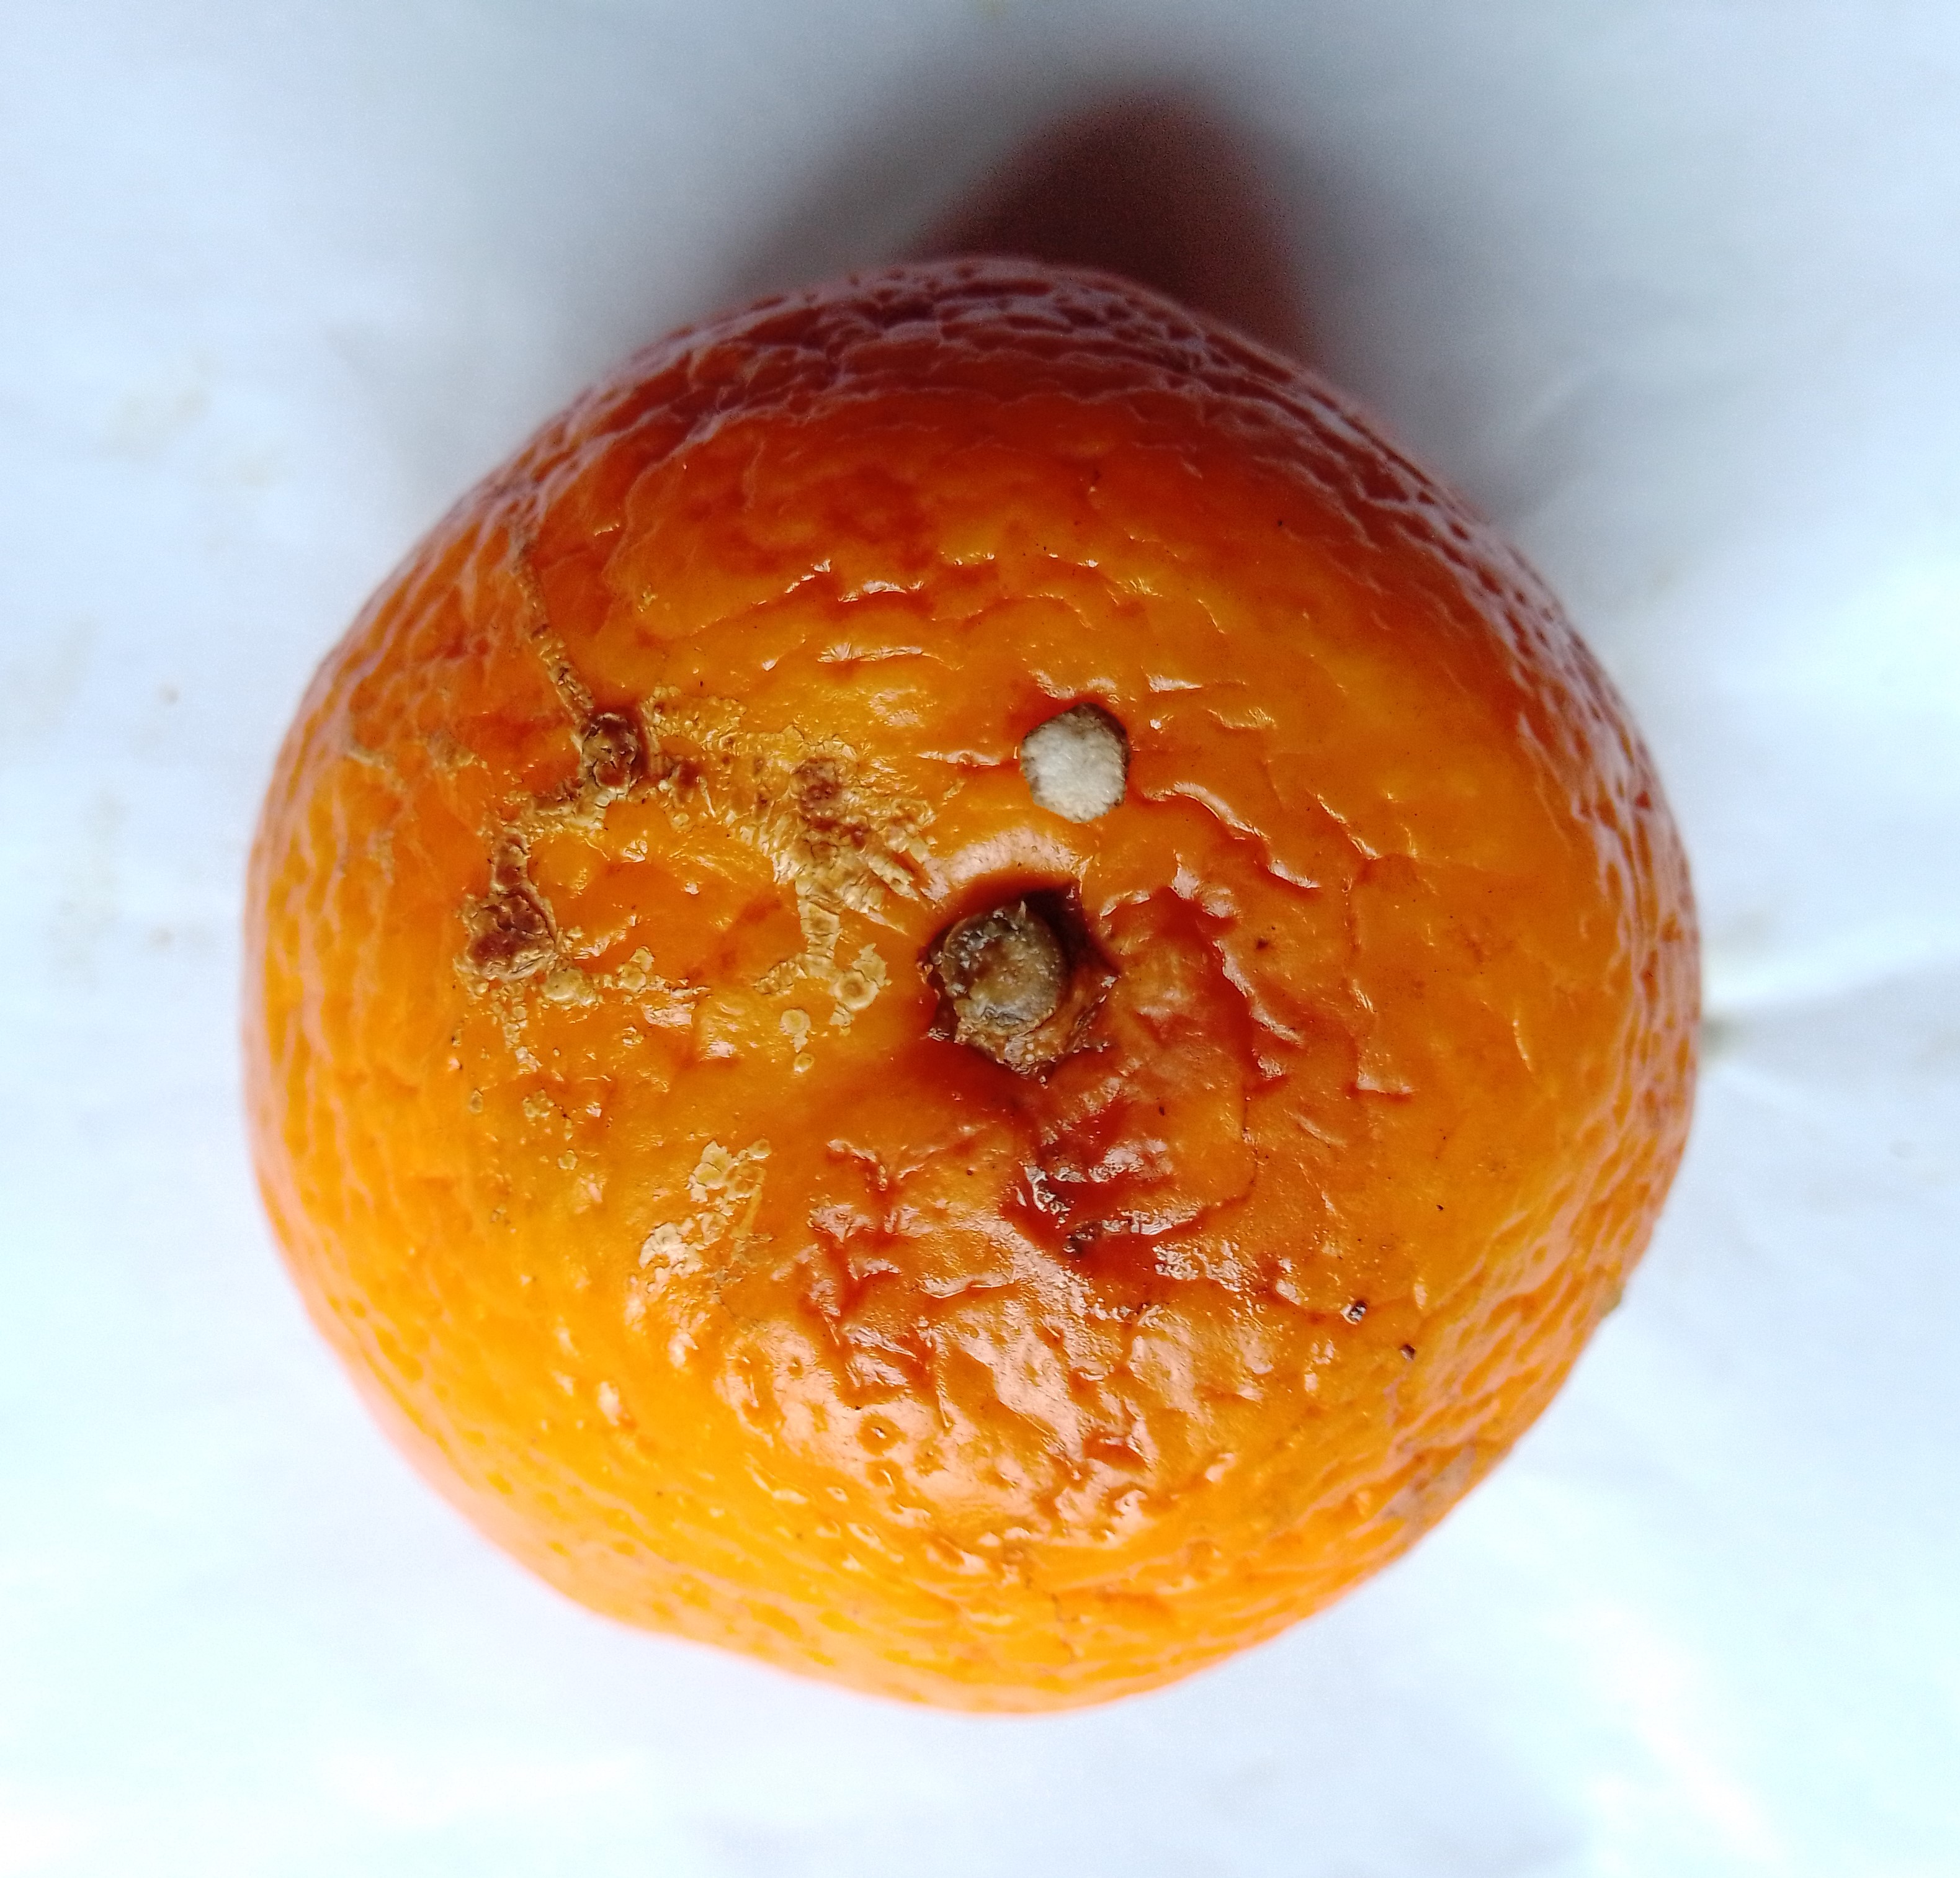
Fruit: orange
Condition: rotten